Tirupati

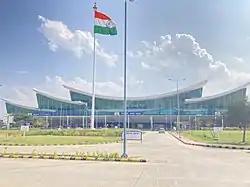
Tirupati Airport View

Tirupati Airport is located from the city centre and has daily flights to Coimbatore, Kolkata, Mumbai, New Delhi, Bangalore, Kolhapur, Pune, Tiruchirapalli, Madurai, Shirdi, Rajahmundry, Kalaburagi, Hubli, Vijayawada, Visakhapatnam and Hyderabad. The closest international airport is Chennai International Airport which is from Tirupati. Tirupati Airport is being upgraded to an international airport. The new terminal was inaugurated on 22 October 2015.